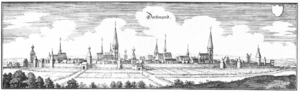
Dortmund, est une ville allemande située dans le Land de Rhénanie-du-Nord-Westphalie à l'extrémité est du bassin de la Ruhr. Sa population en fait une des plus grandes villes de la région, la huitième plus grande ville d'Allemagne et la 34ᵉ de l'Union européenne.